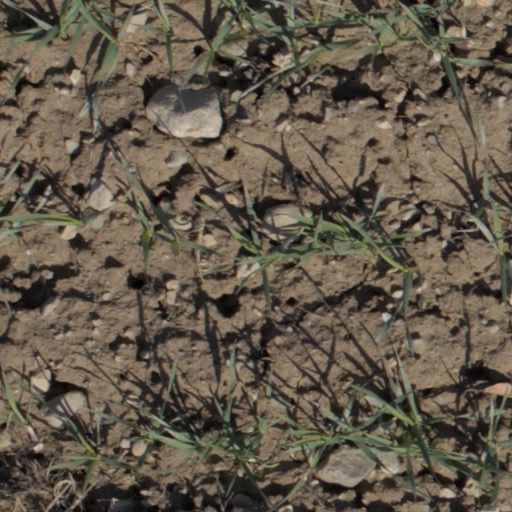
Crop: wheat